Lutry

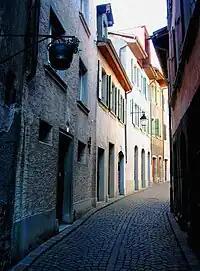
Lutry street

The village of Corsy (which is now part of the municipality of Lutry) was under the direct rule of Corsier until 1798.